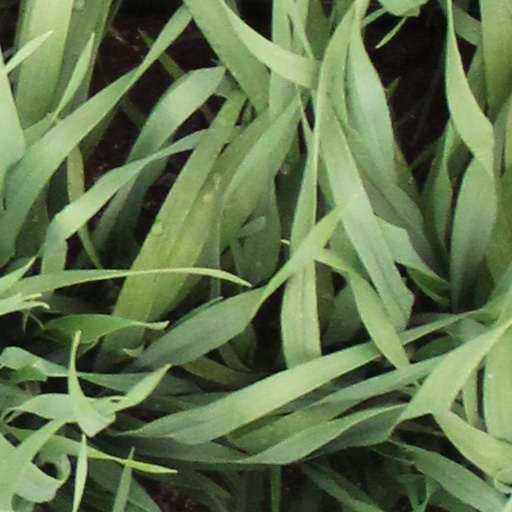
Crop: wheat